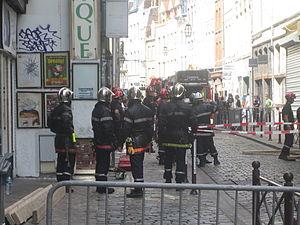
Pompiers dans la rue de la Clef à Lille
En France, le terme « pompiers » est souvent utilisé dans un sens englobant tous les acteurs de la sécurité civile et de la lutte contre l'incendie. Cet article ne traite que des pompiers qui interviennent auprès du public ; pour les pompiers intervenant dans les entreprises privées, voir l'article Agent de sécurité incendie certifié.
Un pompier est une personne principalement entraînée à combattre le feu, mais qui est aussi apte à offrir une gamme de secours de diverses natures. Sa mission principale est de protéger les personnes, les biens et l'environnement.